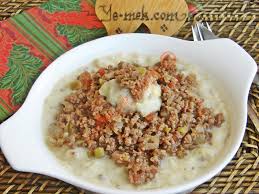
Yemek: hunkar_begendi